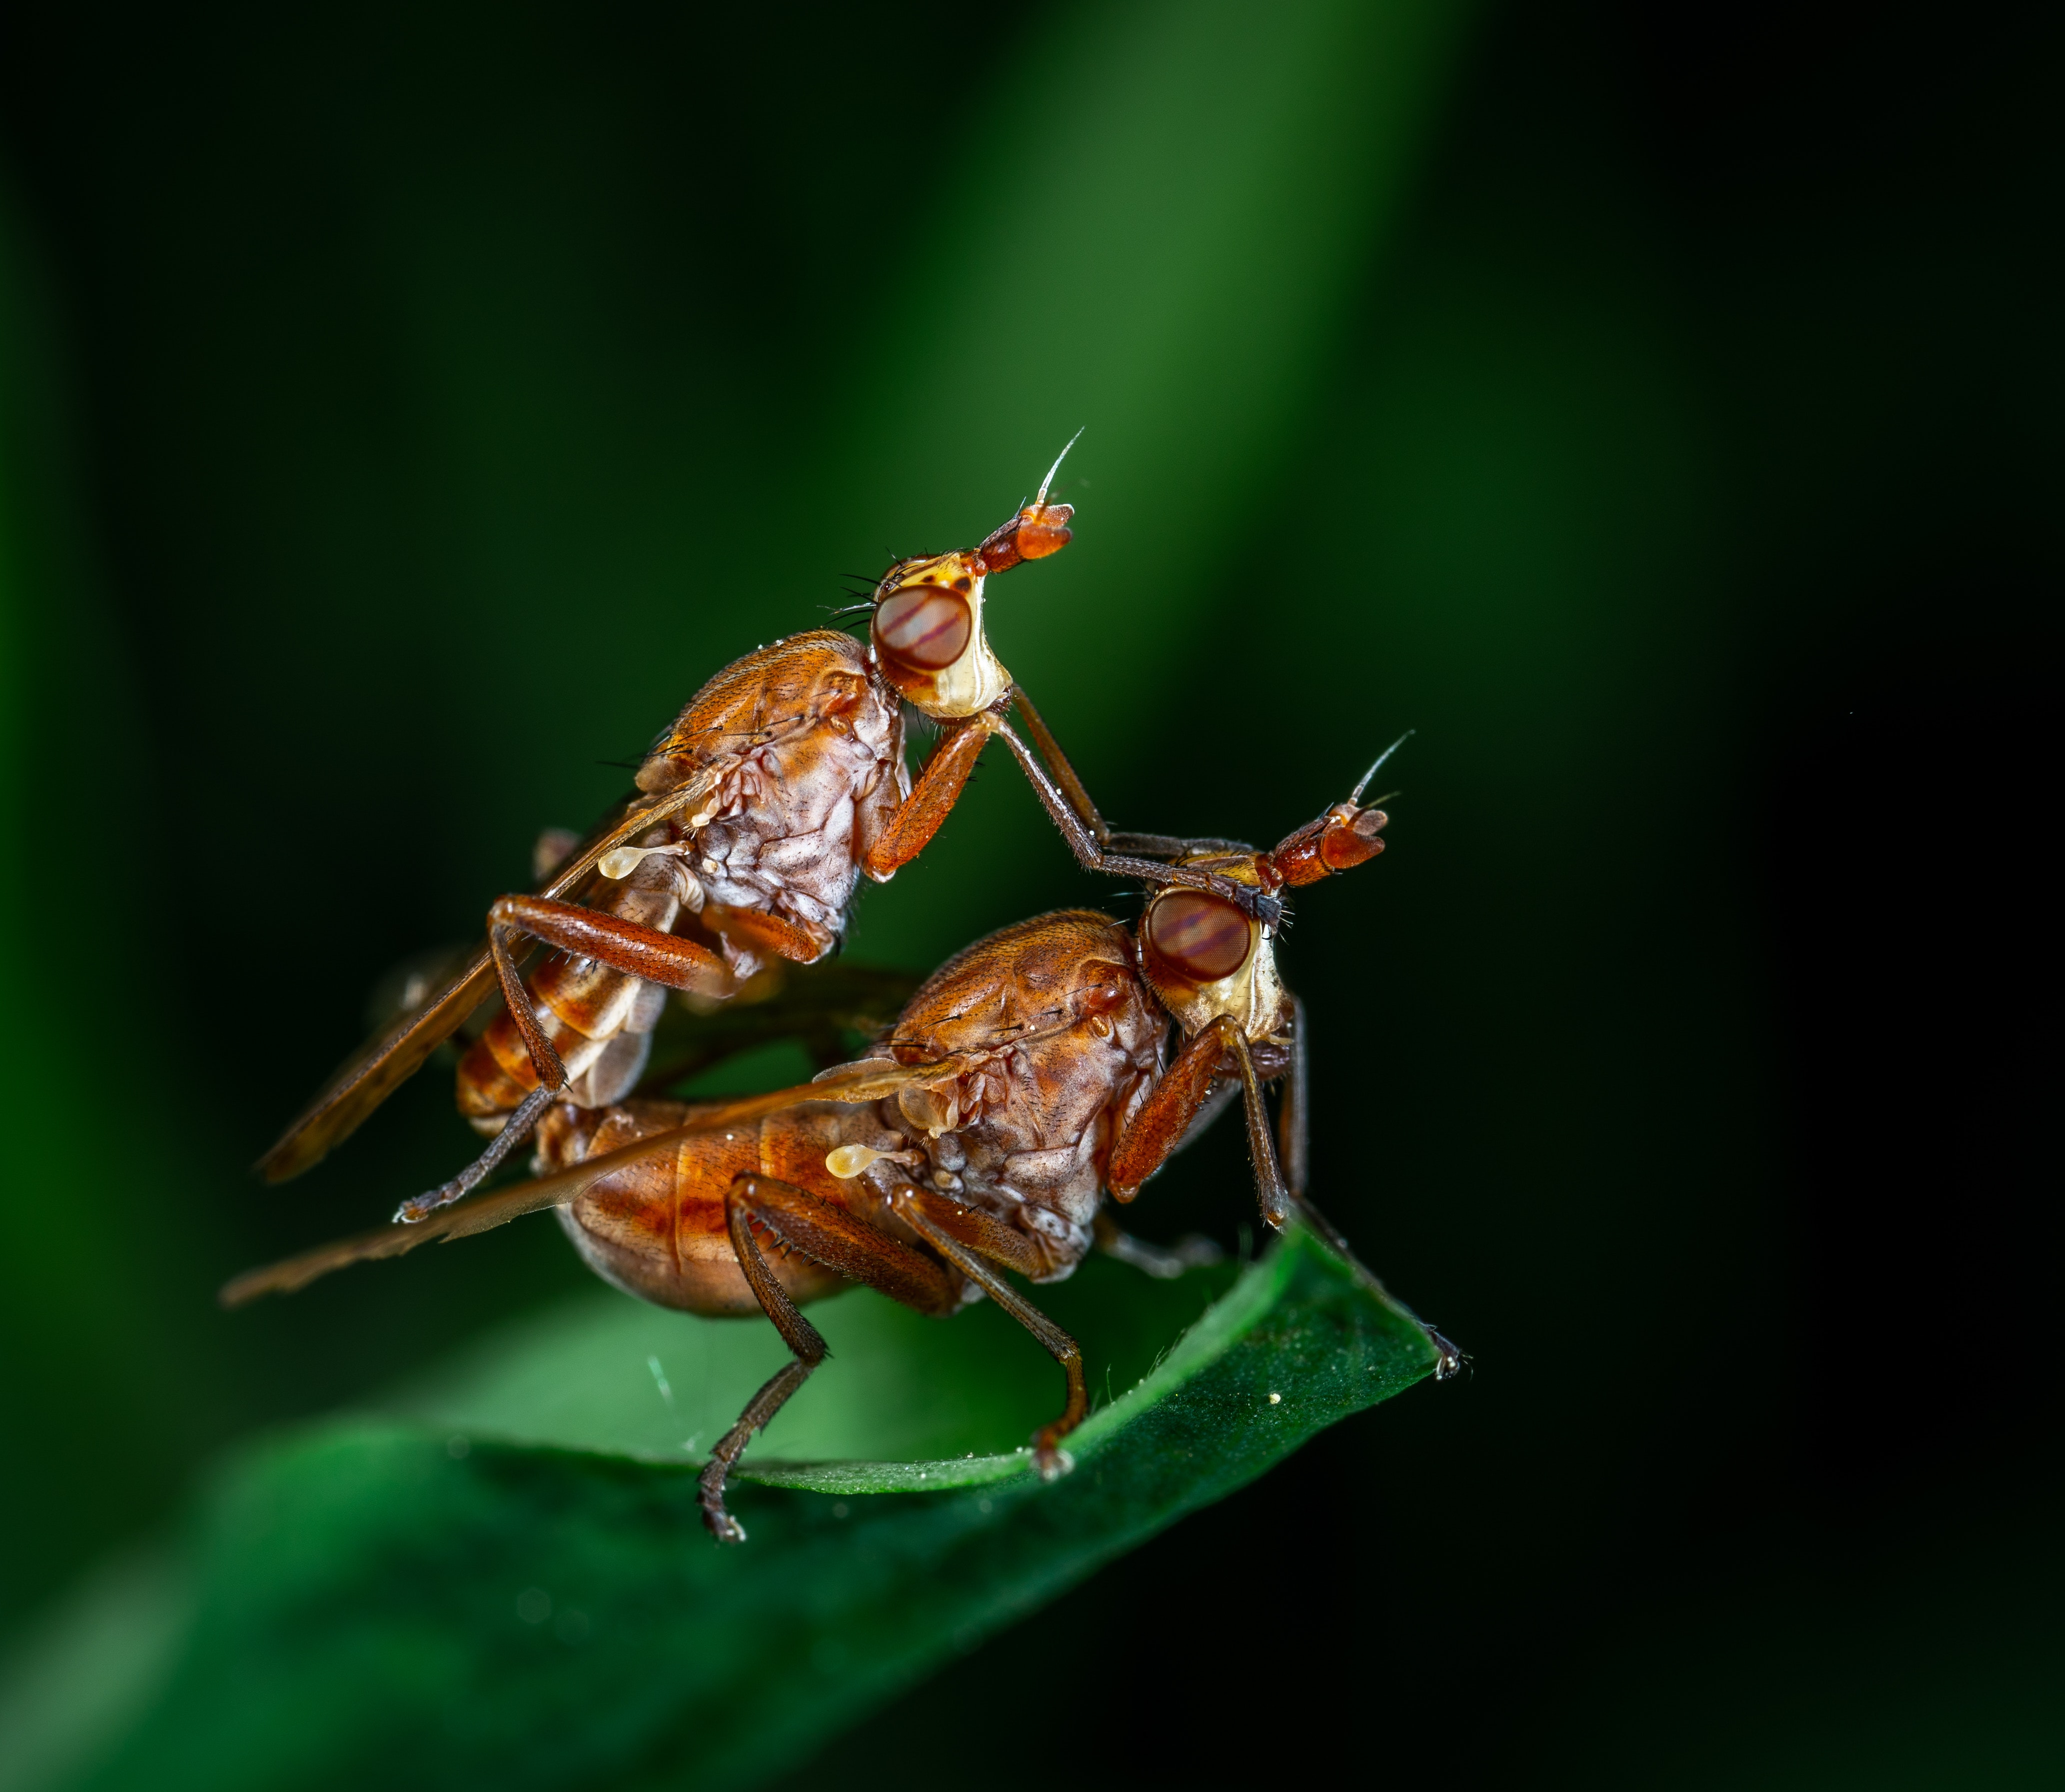
insect, locust, invertebrate, macro photography, cricket like insect, pest, close up, organism, arthropod, cricket, bug, photography, wildlife, cicada, Scentless Plant Bugs, shield bugs, beetle